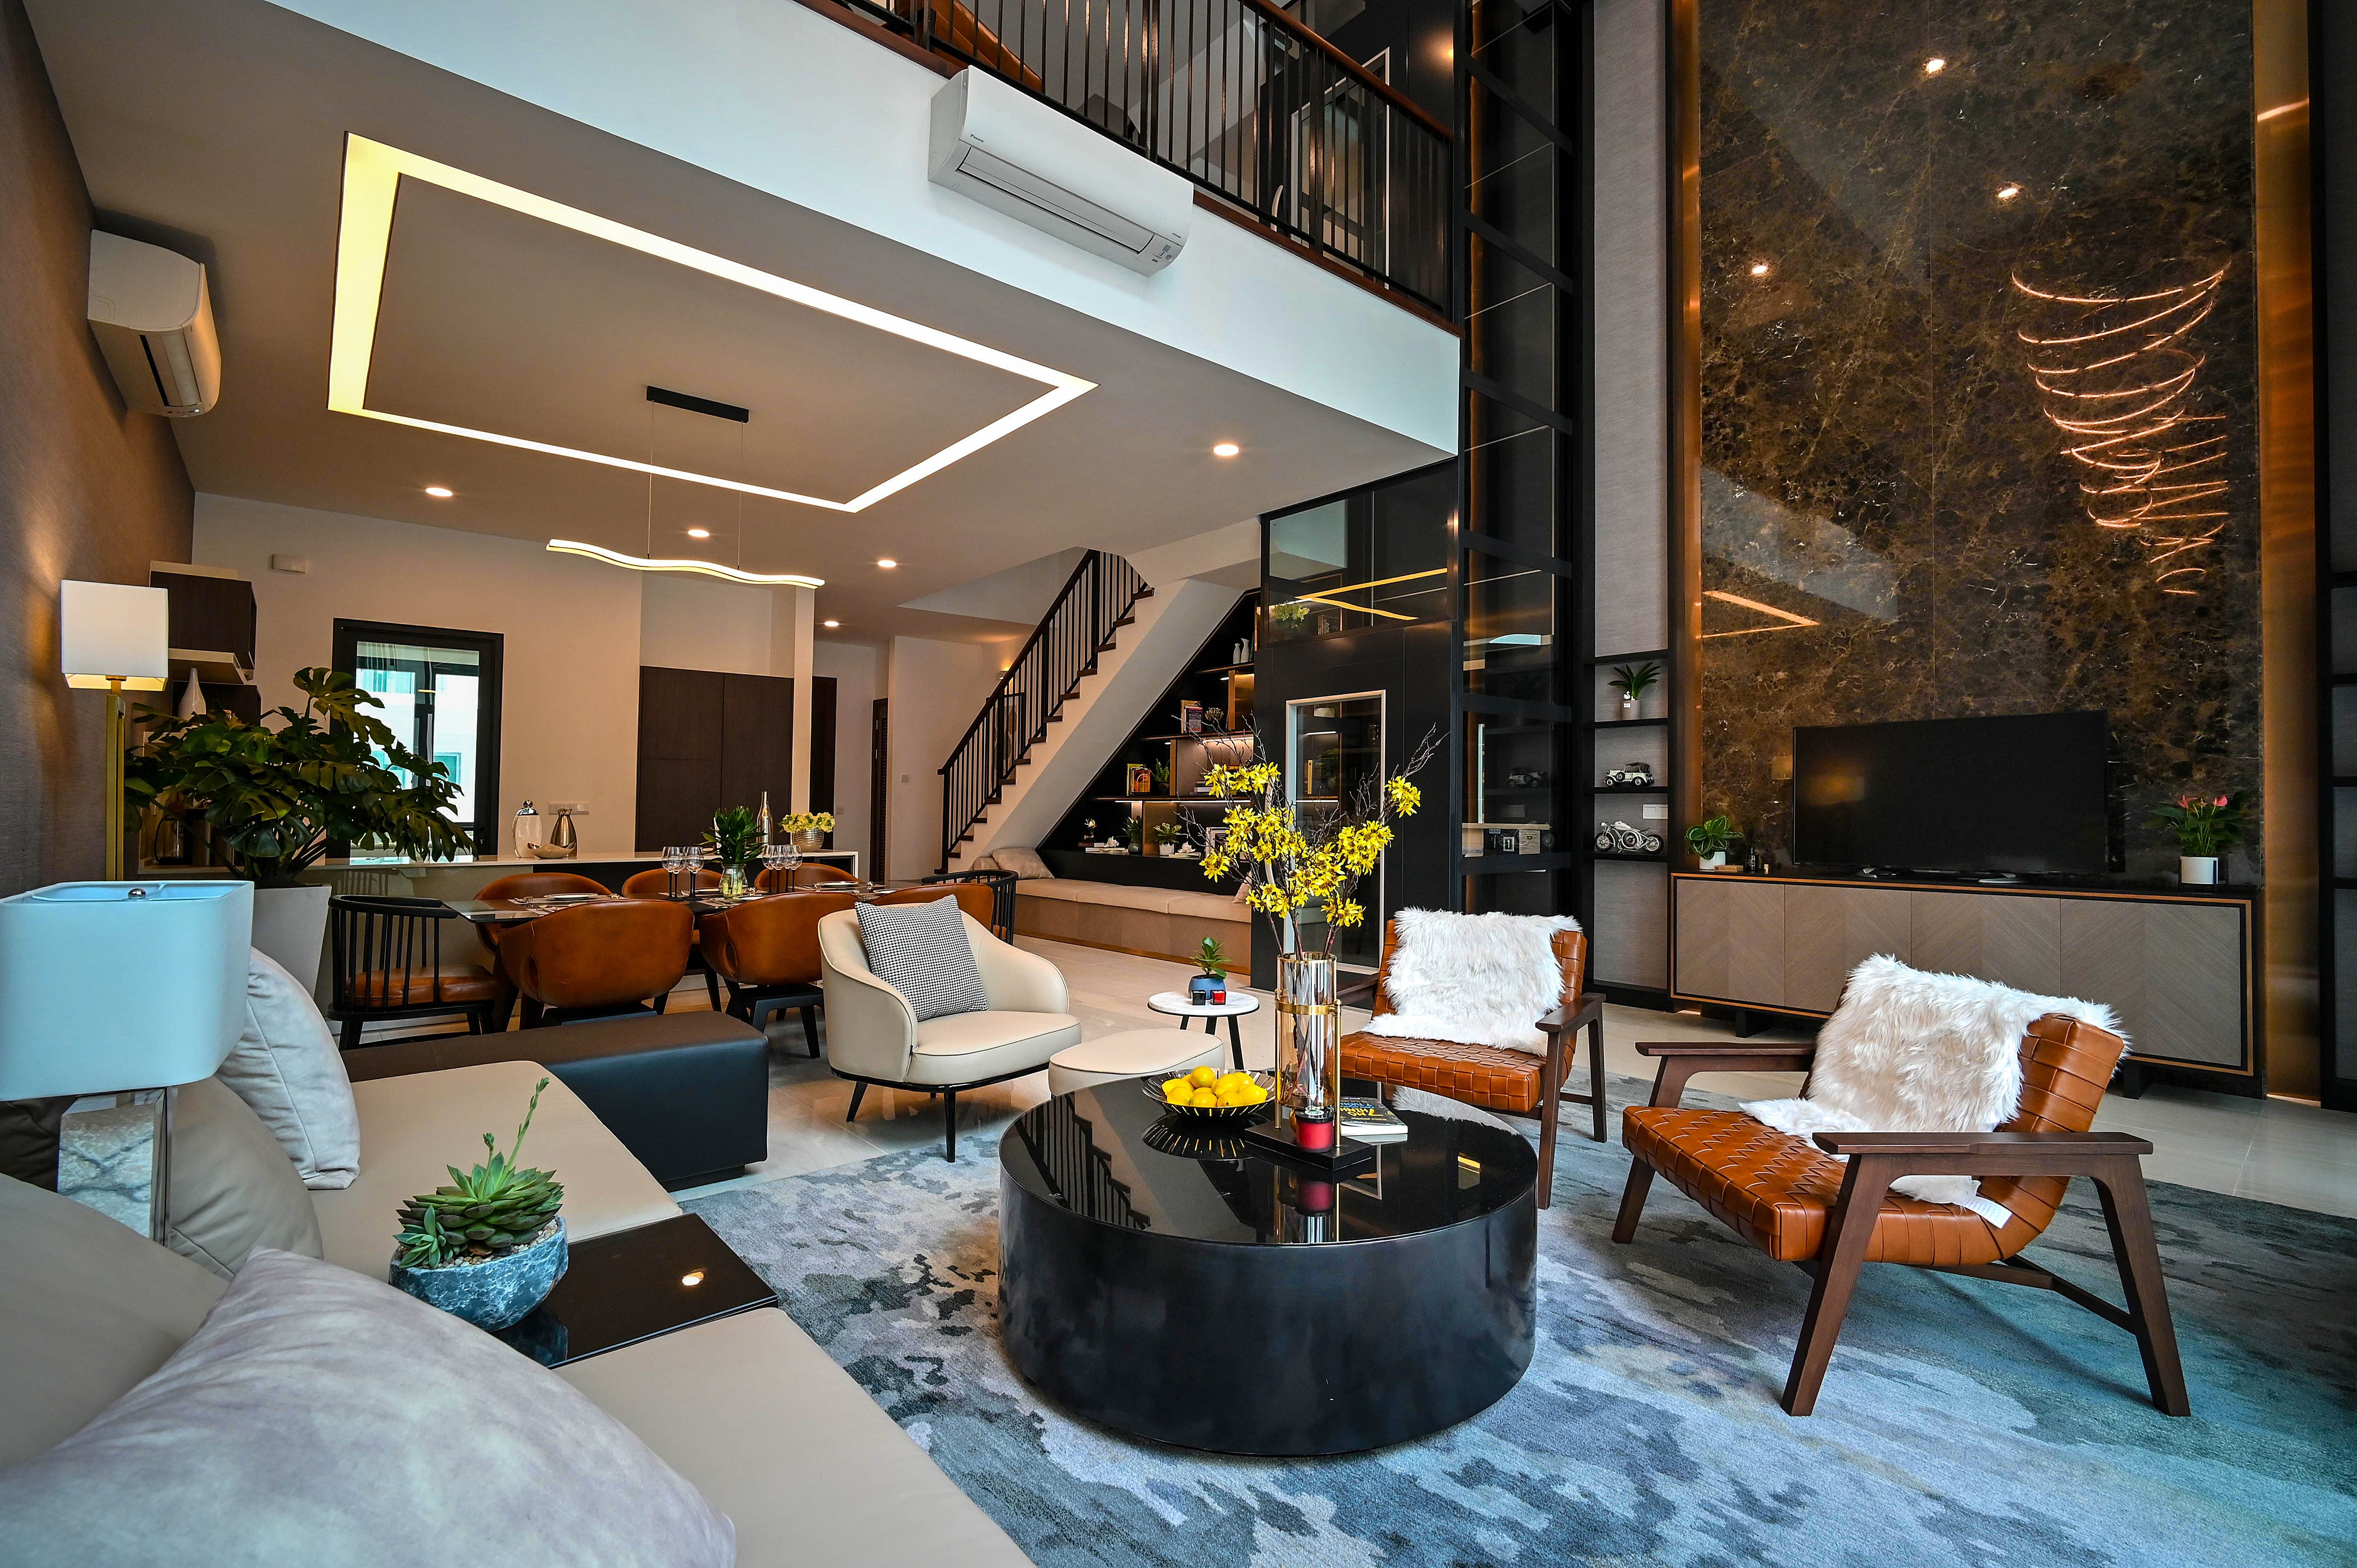
design, interior design, living room, apartment, home, ceiling, furniture, couch, Daybed, chair, light fixture, houseplant, lobby, mansion, hotel, coffee table, wood flooring, villa, penthouse apartment, resort, palm trees, den, eco hotel